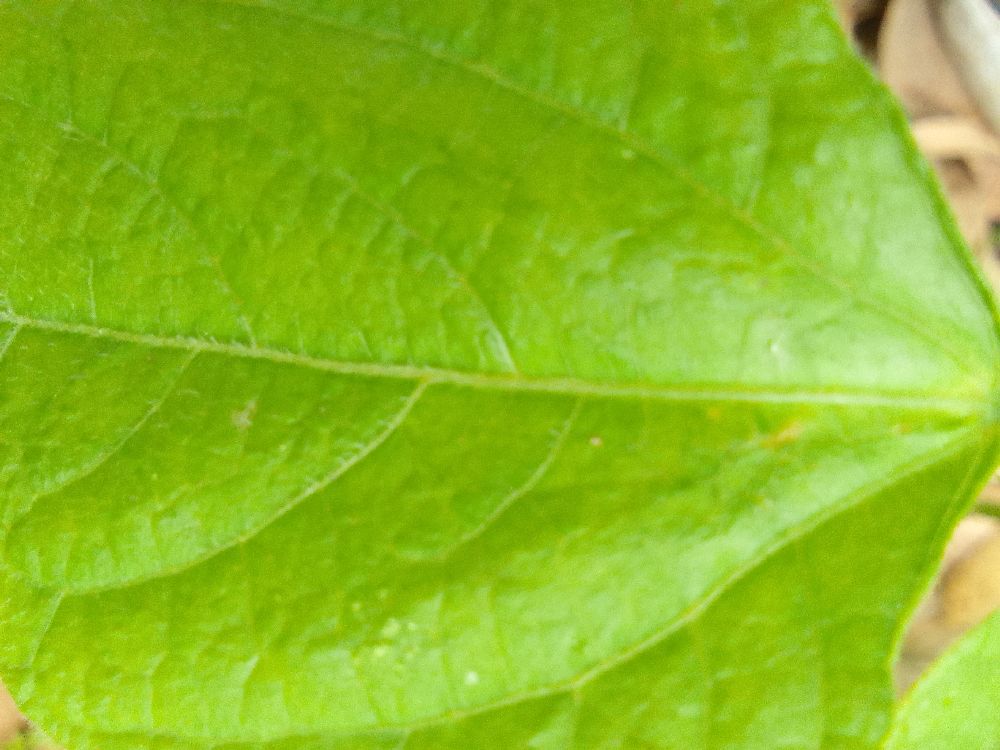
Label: healthy